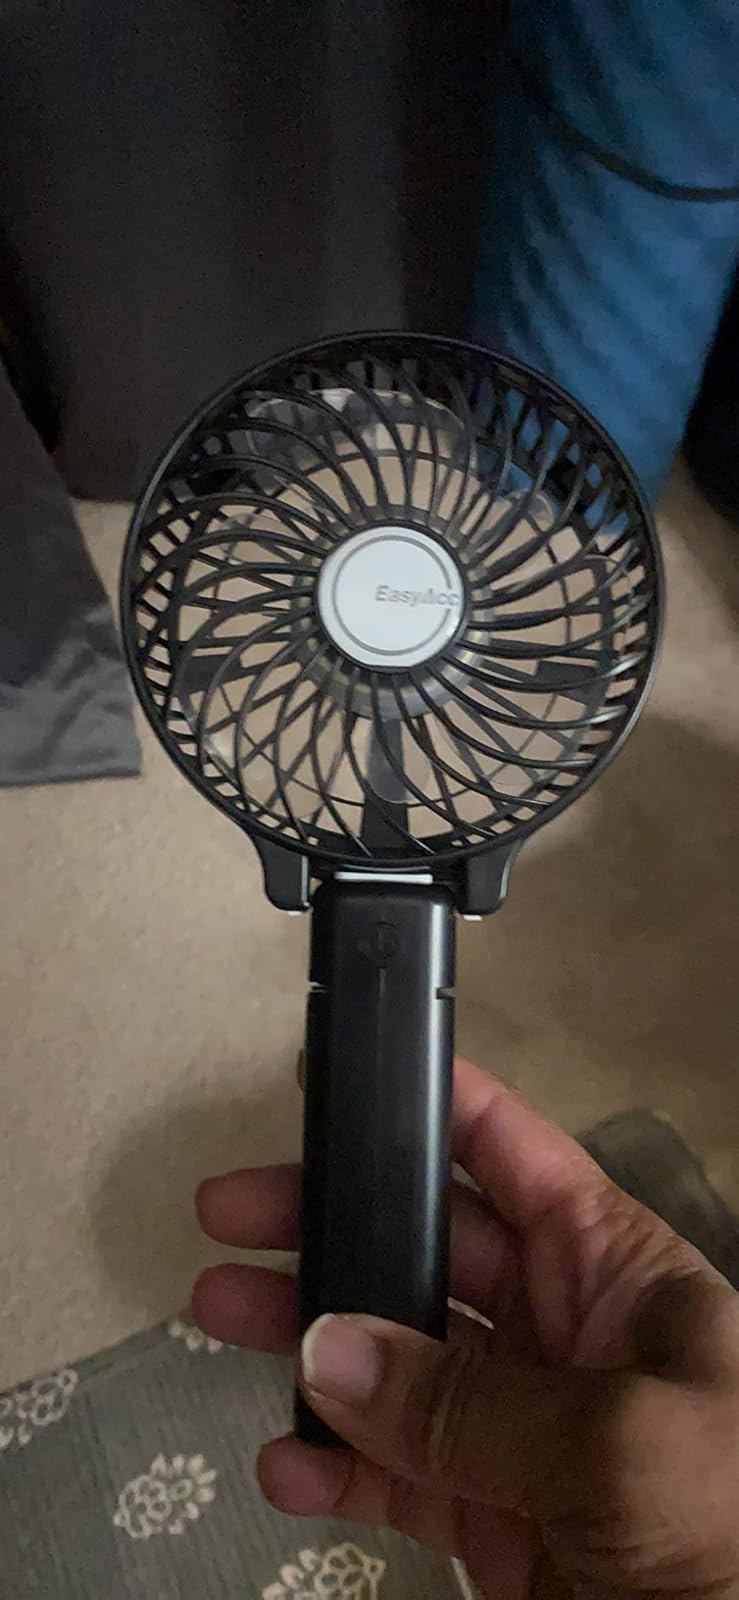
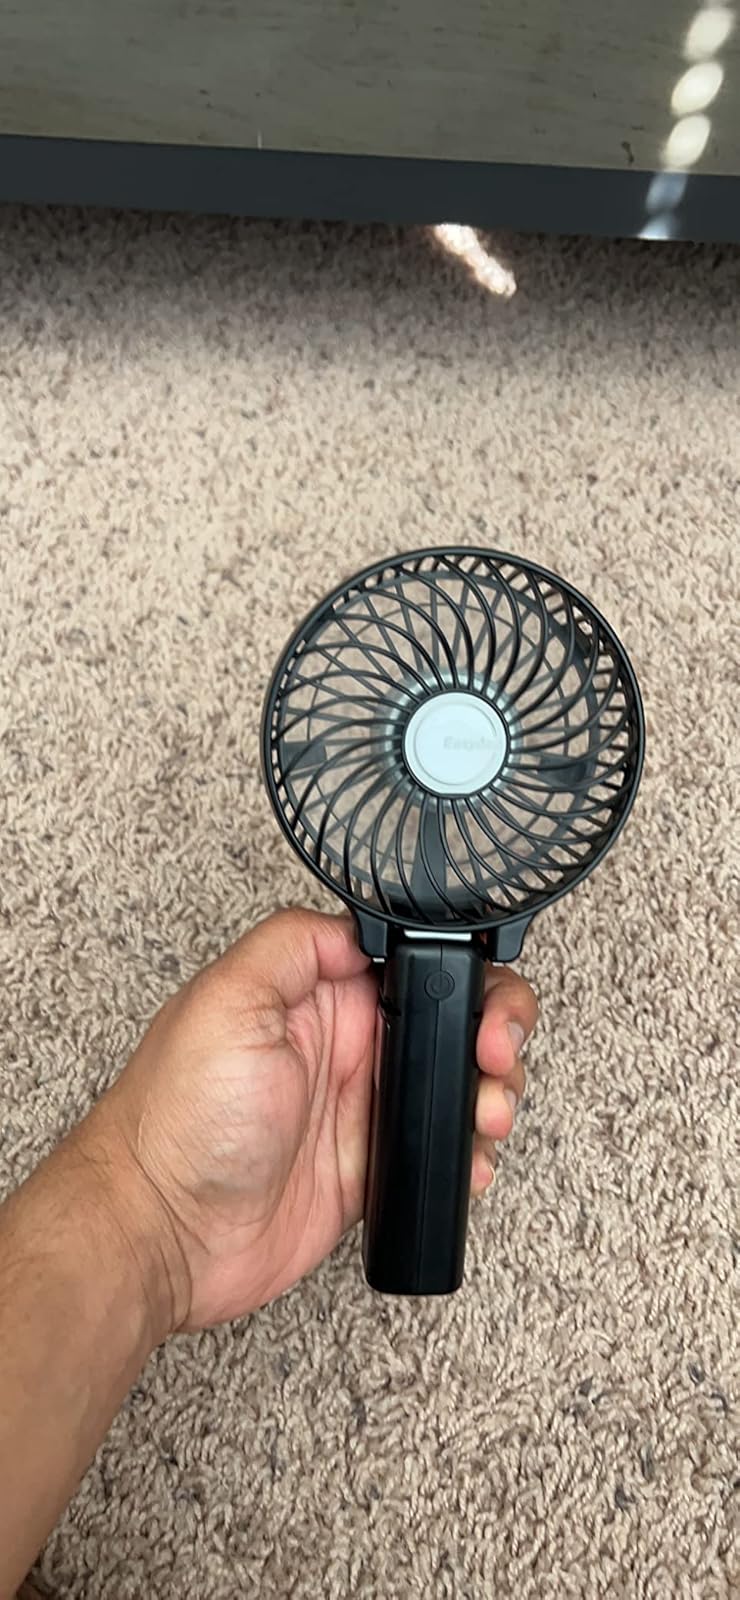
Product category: fan
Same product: yes